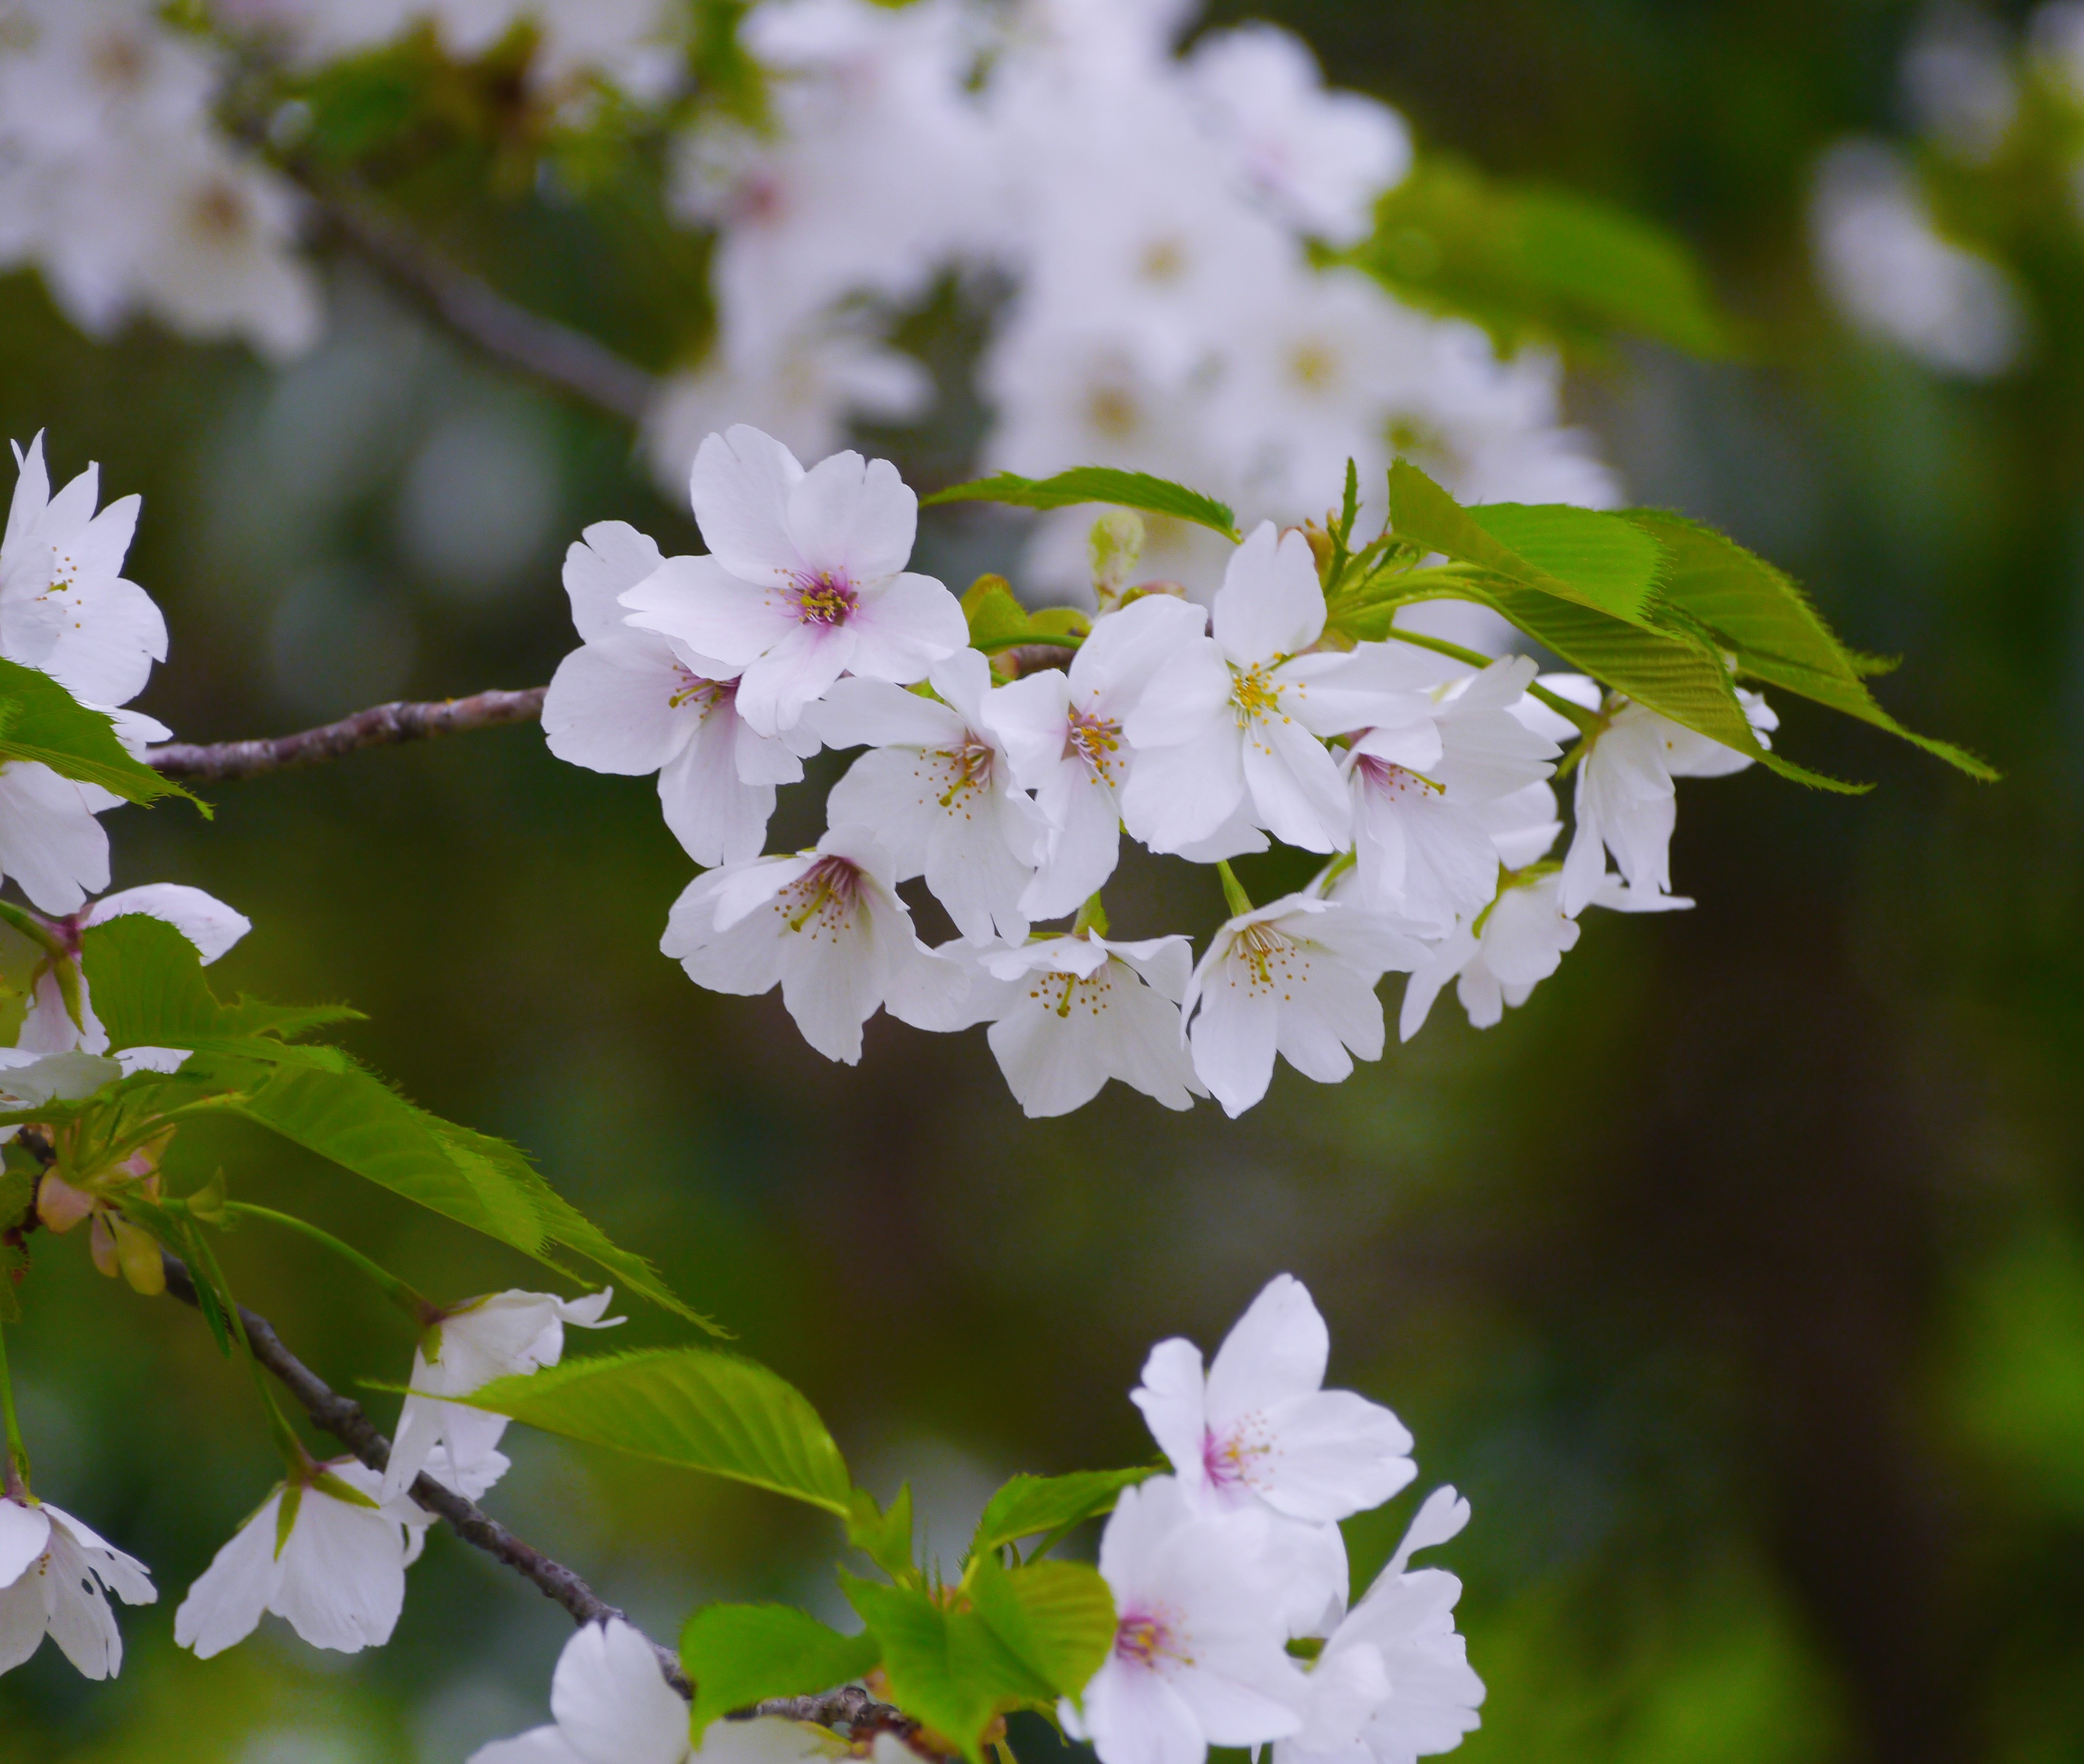
branch, blossom, plant, white, leaf, flower, cute, green, produce, botany, japan, flora, cherry blossom, wildflower, cool, shrub, kanagawa, quiet, otsu park, yokosuka, flowering plant, ya, cherry blossoms, wild cherry, antomasako, karen, land plant